Sky position (RA, Dec in degrees): 147.154, 6.136
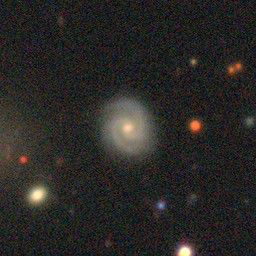
Galaxy morphology: Unbarred Loose Spiral Galaxies